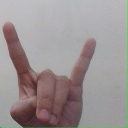
अक्षर: श